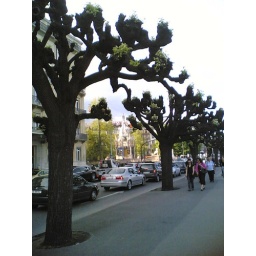
Funky trees lining the riverbank road around Geneva